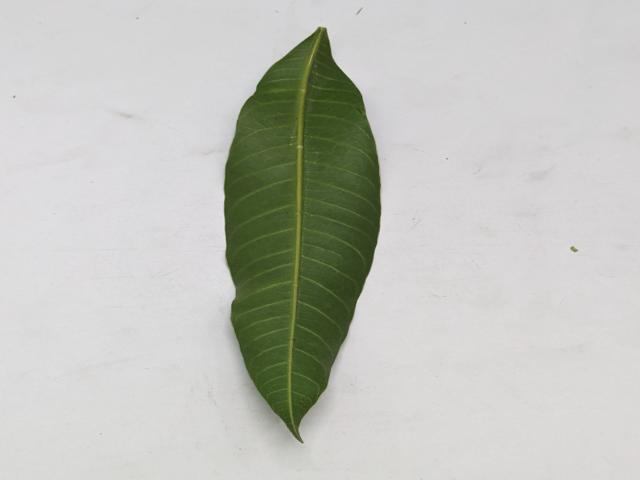
Mango leaf variety: Chaunsa